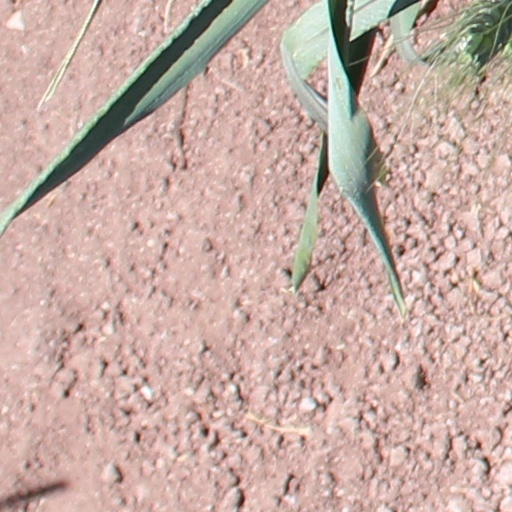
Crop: wheat